Pamela Field

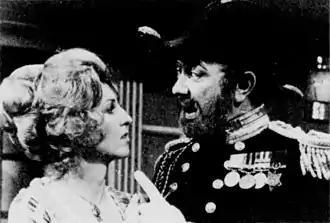
Field as Josephine in "H.M.S. Pinafore" with Michael Rayner as Captain Corcoran

Pamela Field is a Welsh operatic soprano best known for her performances in principal soprano roles with the D'Oyly Carte Opera Company in the 1970s and 1980s, including as Josephine in "H.M.S. Pinafore", Phyllis in "Iolanthe", Gianetta in "The Gondoliers", Elsie Maynard in "The Yeomen of the Guard" and the titular character in "Patience".